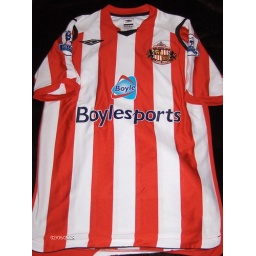
Match worn 2008/09 Home shirt of Cisse worn in the home game against Man Utd